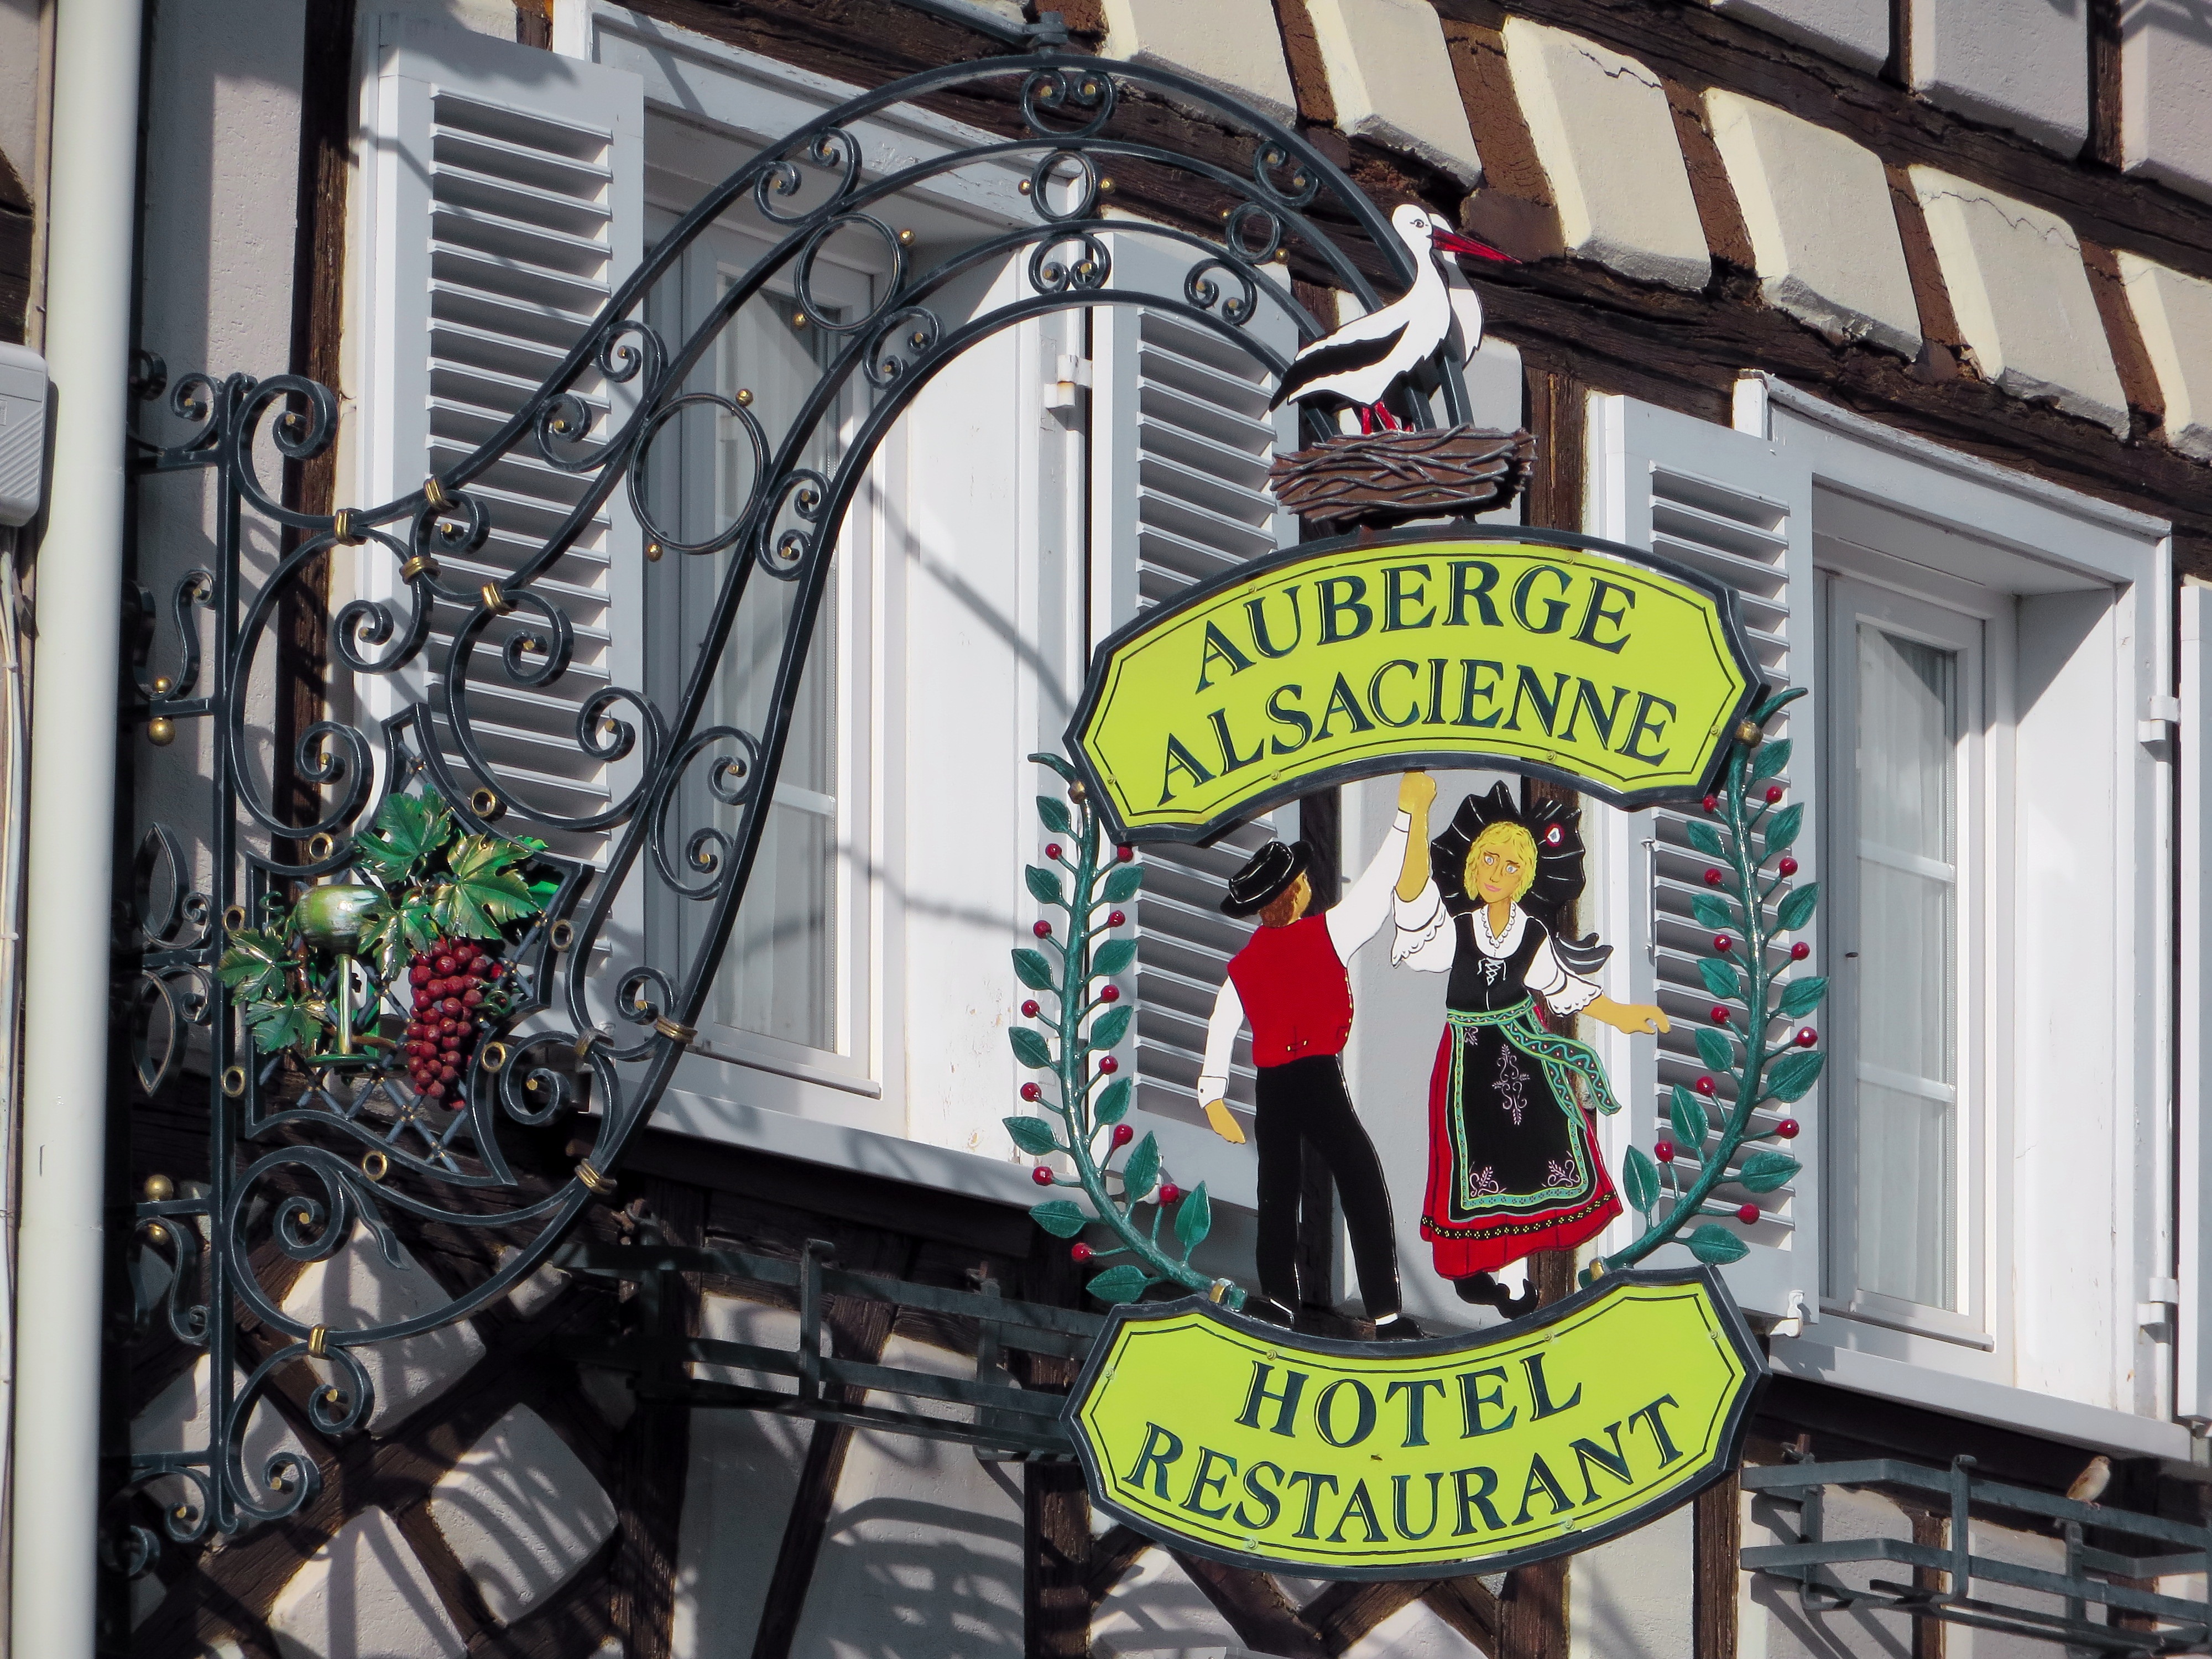
advertising, strasbourg, trade, characters, alsace, house facade, small france, teaches